Kastoria

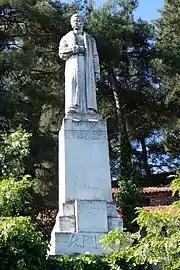
Statue of Athanasios Christopoulos

During the late fifteenth century, a synagogue in Kastoria was built and was one of several in the region with the name Aragon. Kastoria had four synagogues (Italian, Portuguese, Romaniot and Spanish) in the early 18th century. Fire destroyed three synagogues between 1719 and 1720. A synagogue was constructed in 1750, and destroyed during 1828. In 1830, another synagogue named Aragon was erected by the Jewish community. Following World War Two, the Aragon synagogue was sold by the Central Board of Jewish Communities, and the new owners demolished it. The Jewish cemetery of Kastoria was neglected from the late interwar period, and had by the 1970s become overgrown with vegetation. The Greek army expropriated the cemetery in the next decade and turned the site into military barracks. Several stones were preserved. Some tombstones were repurposed for the storage room floor, and most stones were reused to construct the pathways of the site and barracks.